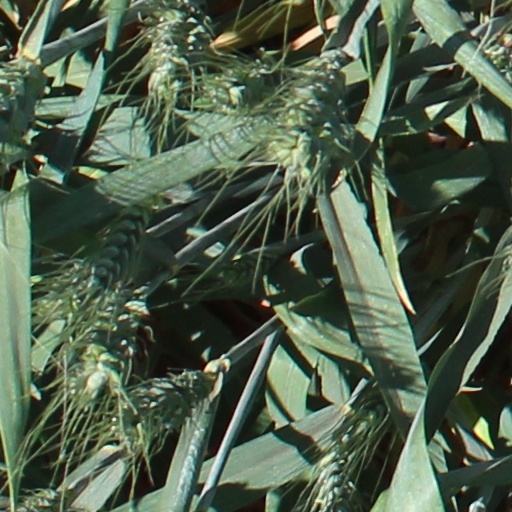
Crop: wheat